Bay View, Milwaukee

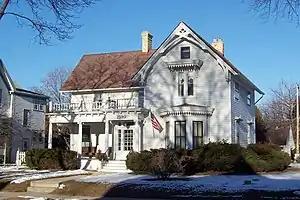
Home of Beulah Brinton, an early community figure

Bay View is a neighborhood in Milwaukee, Wisconsin, United States, North America on the shores of Lake Michigan, south of the downtown area and north of the City of St. Francis. Bay View existed as an independent village for eight years, from 1879 to 1887.